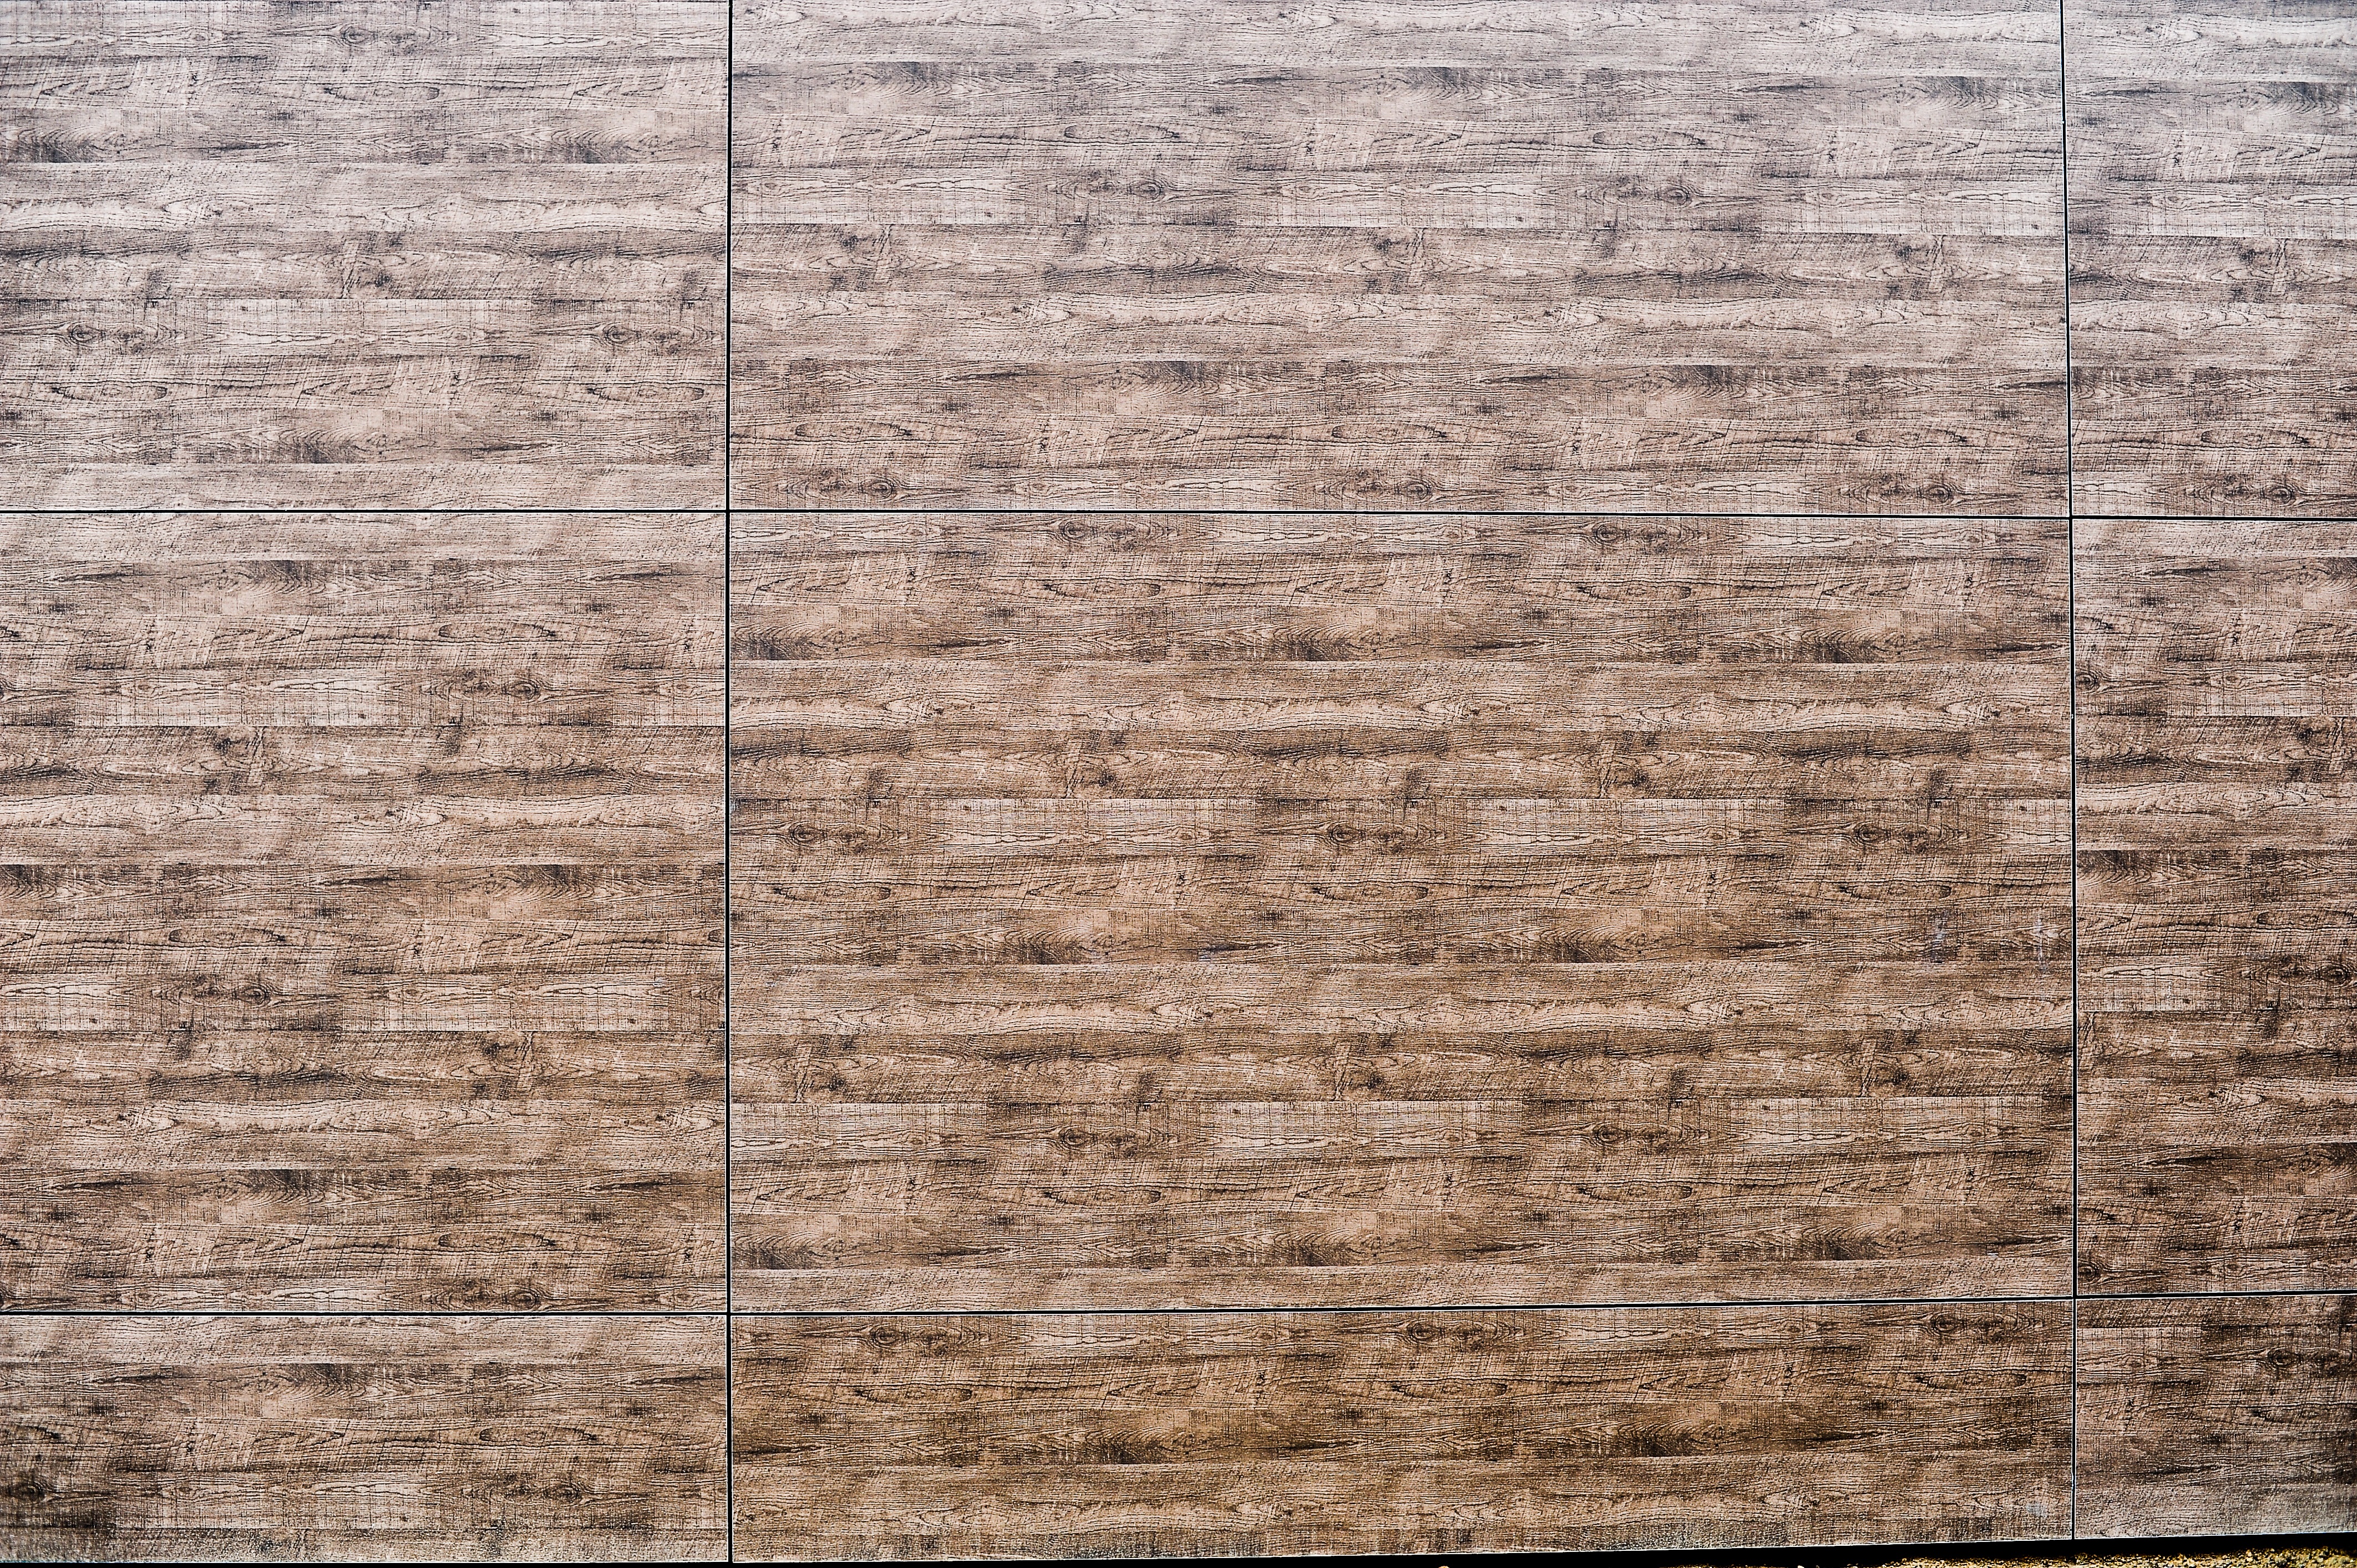
wood, texture, plank, floor, wall, dark, pattern, soil, stone wall, brick, material, carpenter, background, hardwood, flooring, wood flooring, wood material, stripe wood, laminate flooring, wood stain